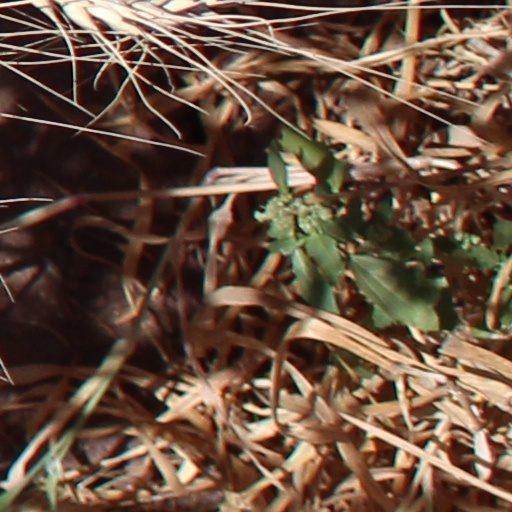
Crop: wheat